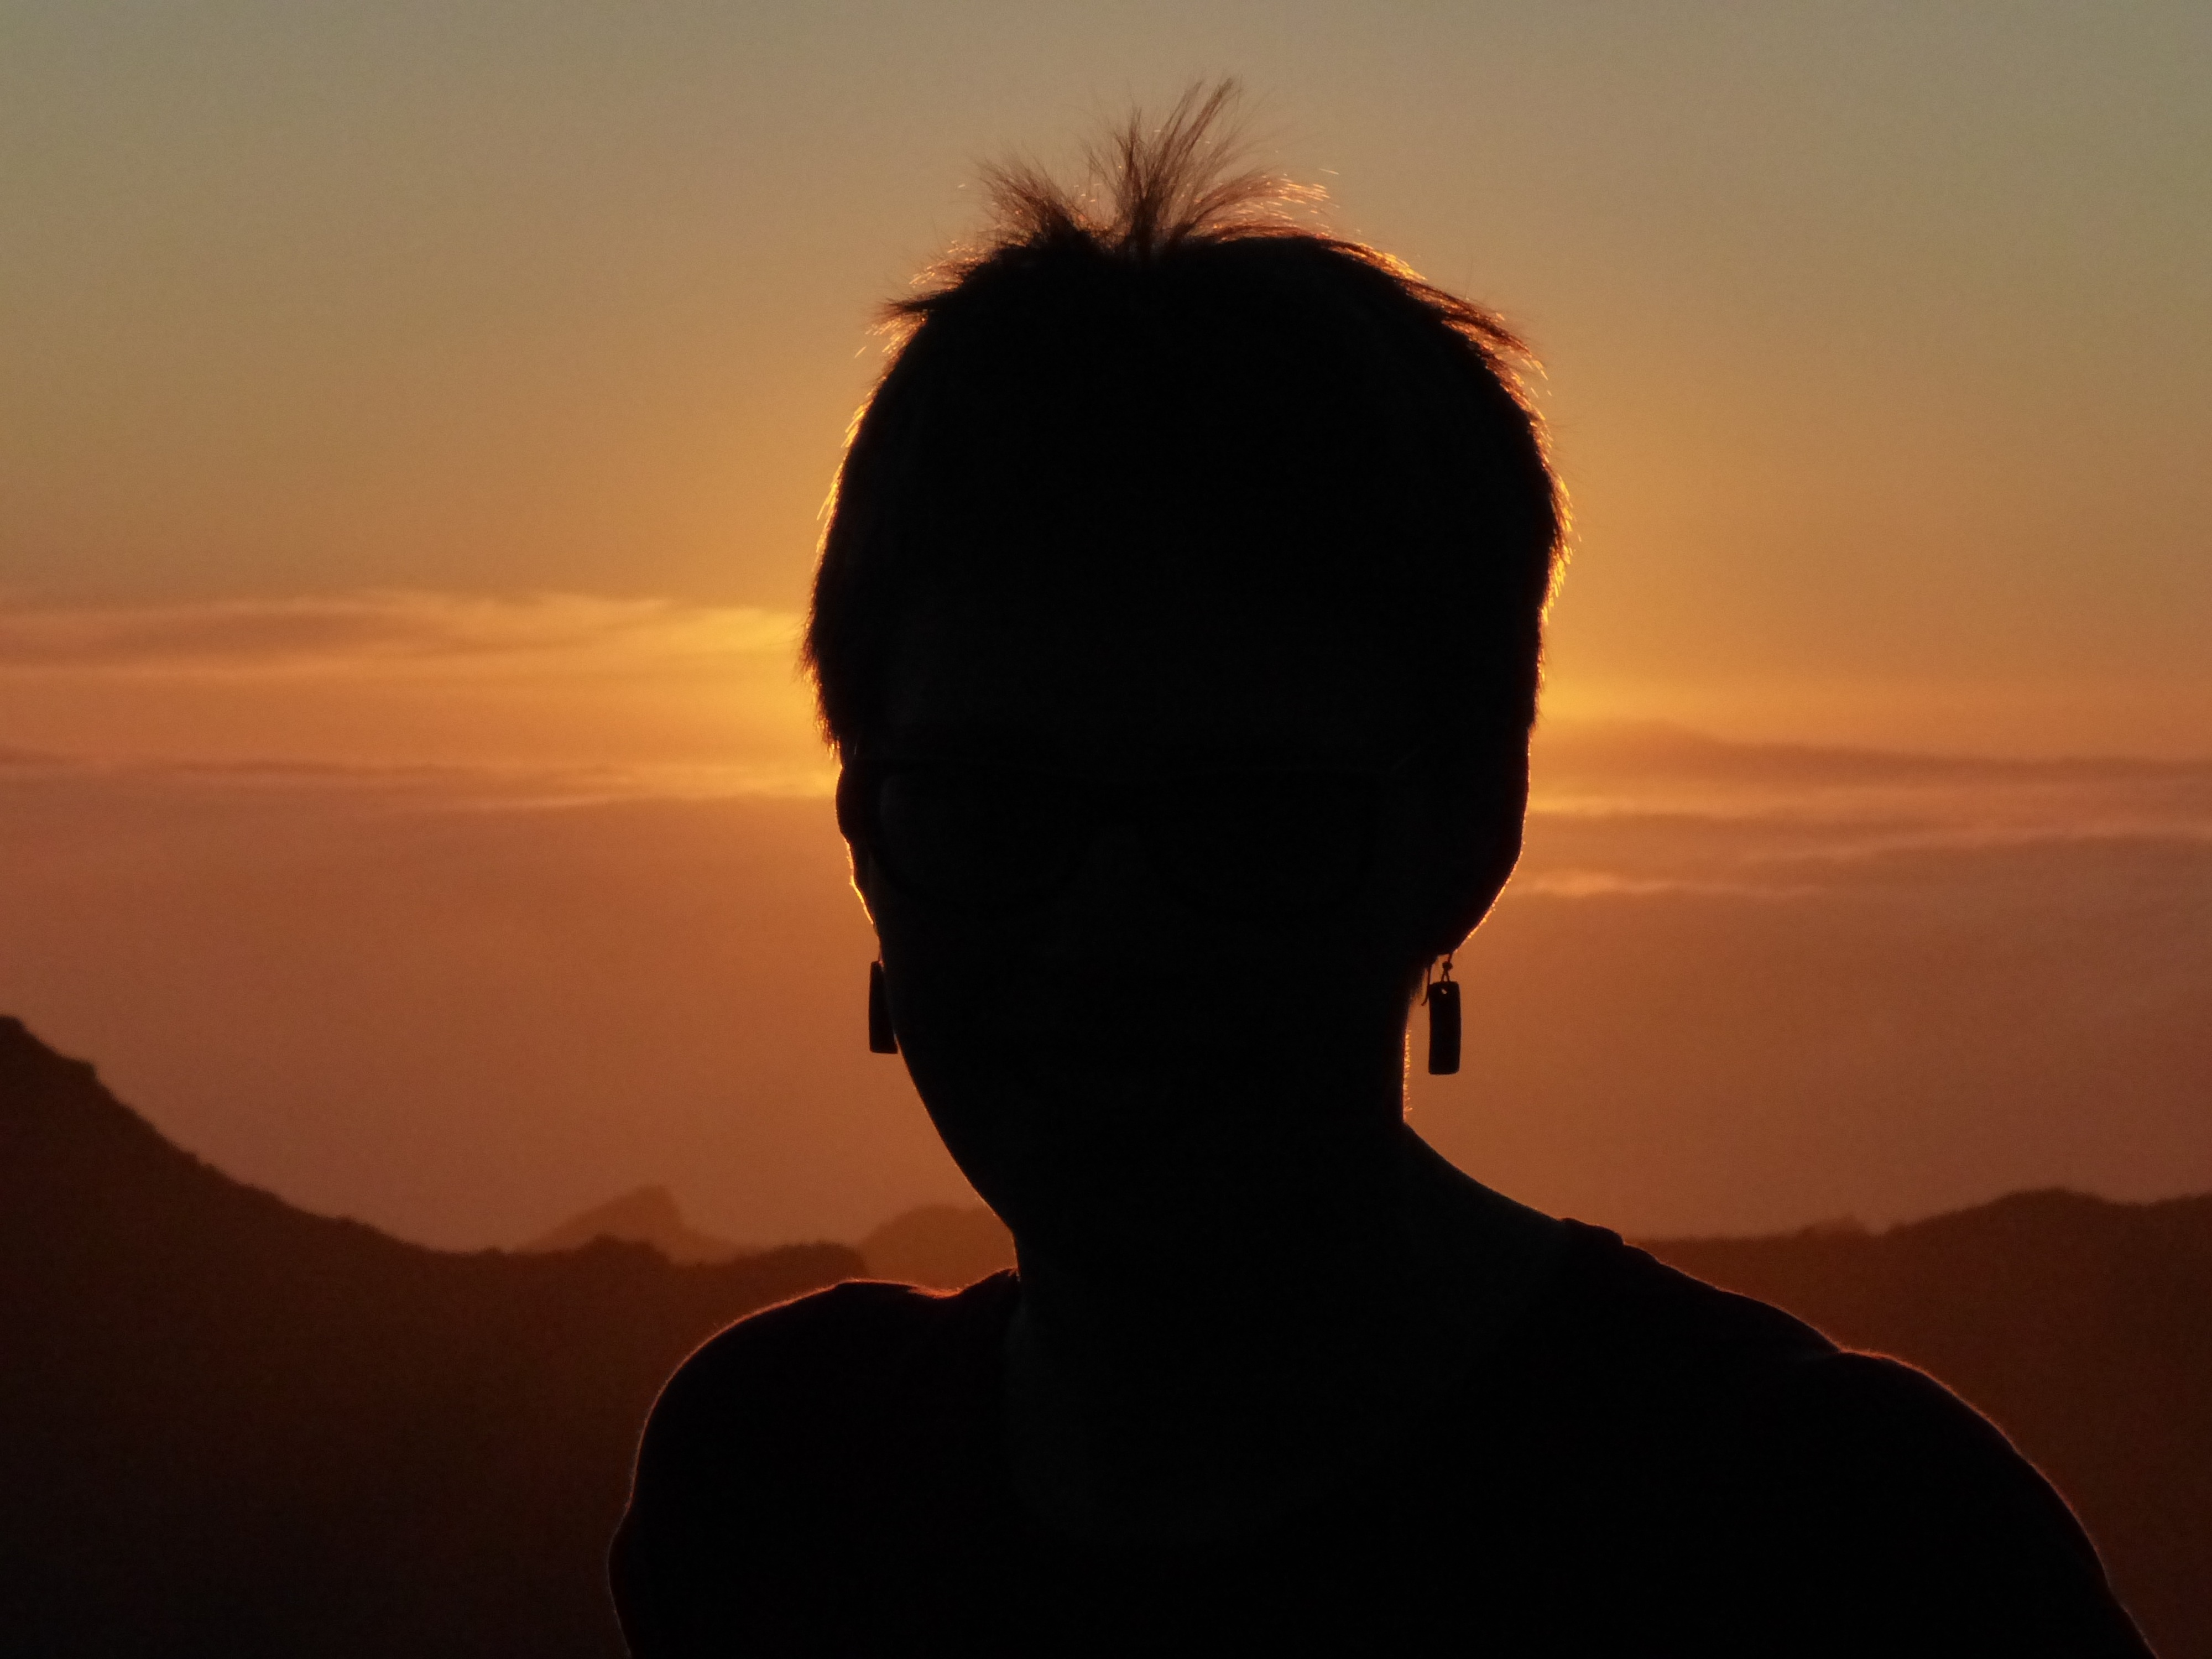
horizon, silhouette, person, cloud, sun, woman, sunrise, sunset, sunlight, morning, dawn, dusk, evening, human, head, back light, atmospheric phenomenon